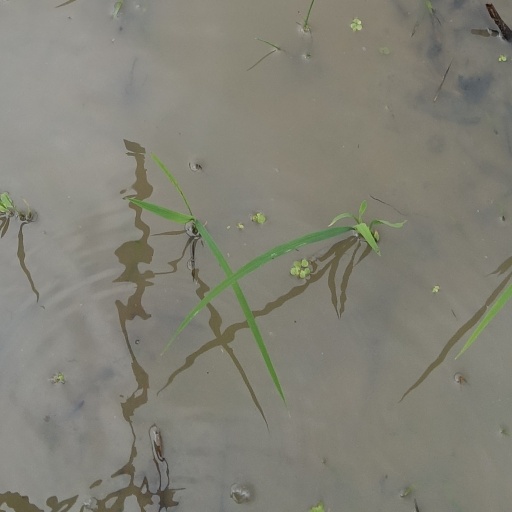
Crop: rice